Trois-Saumons river water mill in Saint-Jean-Port-Joli

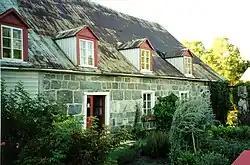
2001 photo of the Trois-Saumons River Mill, located in Saint-Jean-Port-Joli.

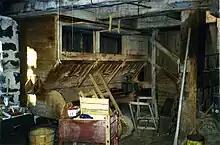
Bluteau of the Trois-Saumons river Mill, located in Saint-Jean-Port-Joli, in 2001

The Trois-Saumons river water mill in Saint-Jean-Port-Joli was already in operation during the French regime in New France. An 1815 engraving by Joseph Bouchette shows the Aubert de Gaspé mill surrounded by an important industrial establishment: the Harrower distillery. Around 1980, its owner, Mr. Edmond Hudon, then in his eighties, was still operating it, but in slow motion. At the time, this mill was one of the last water mills of Quebec and Canada.